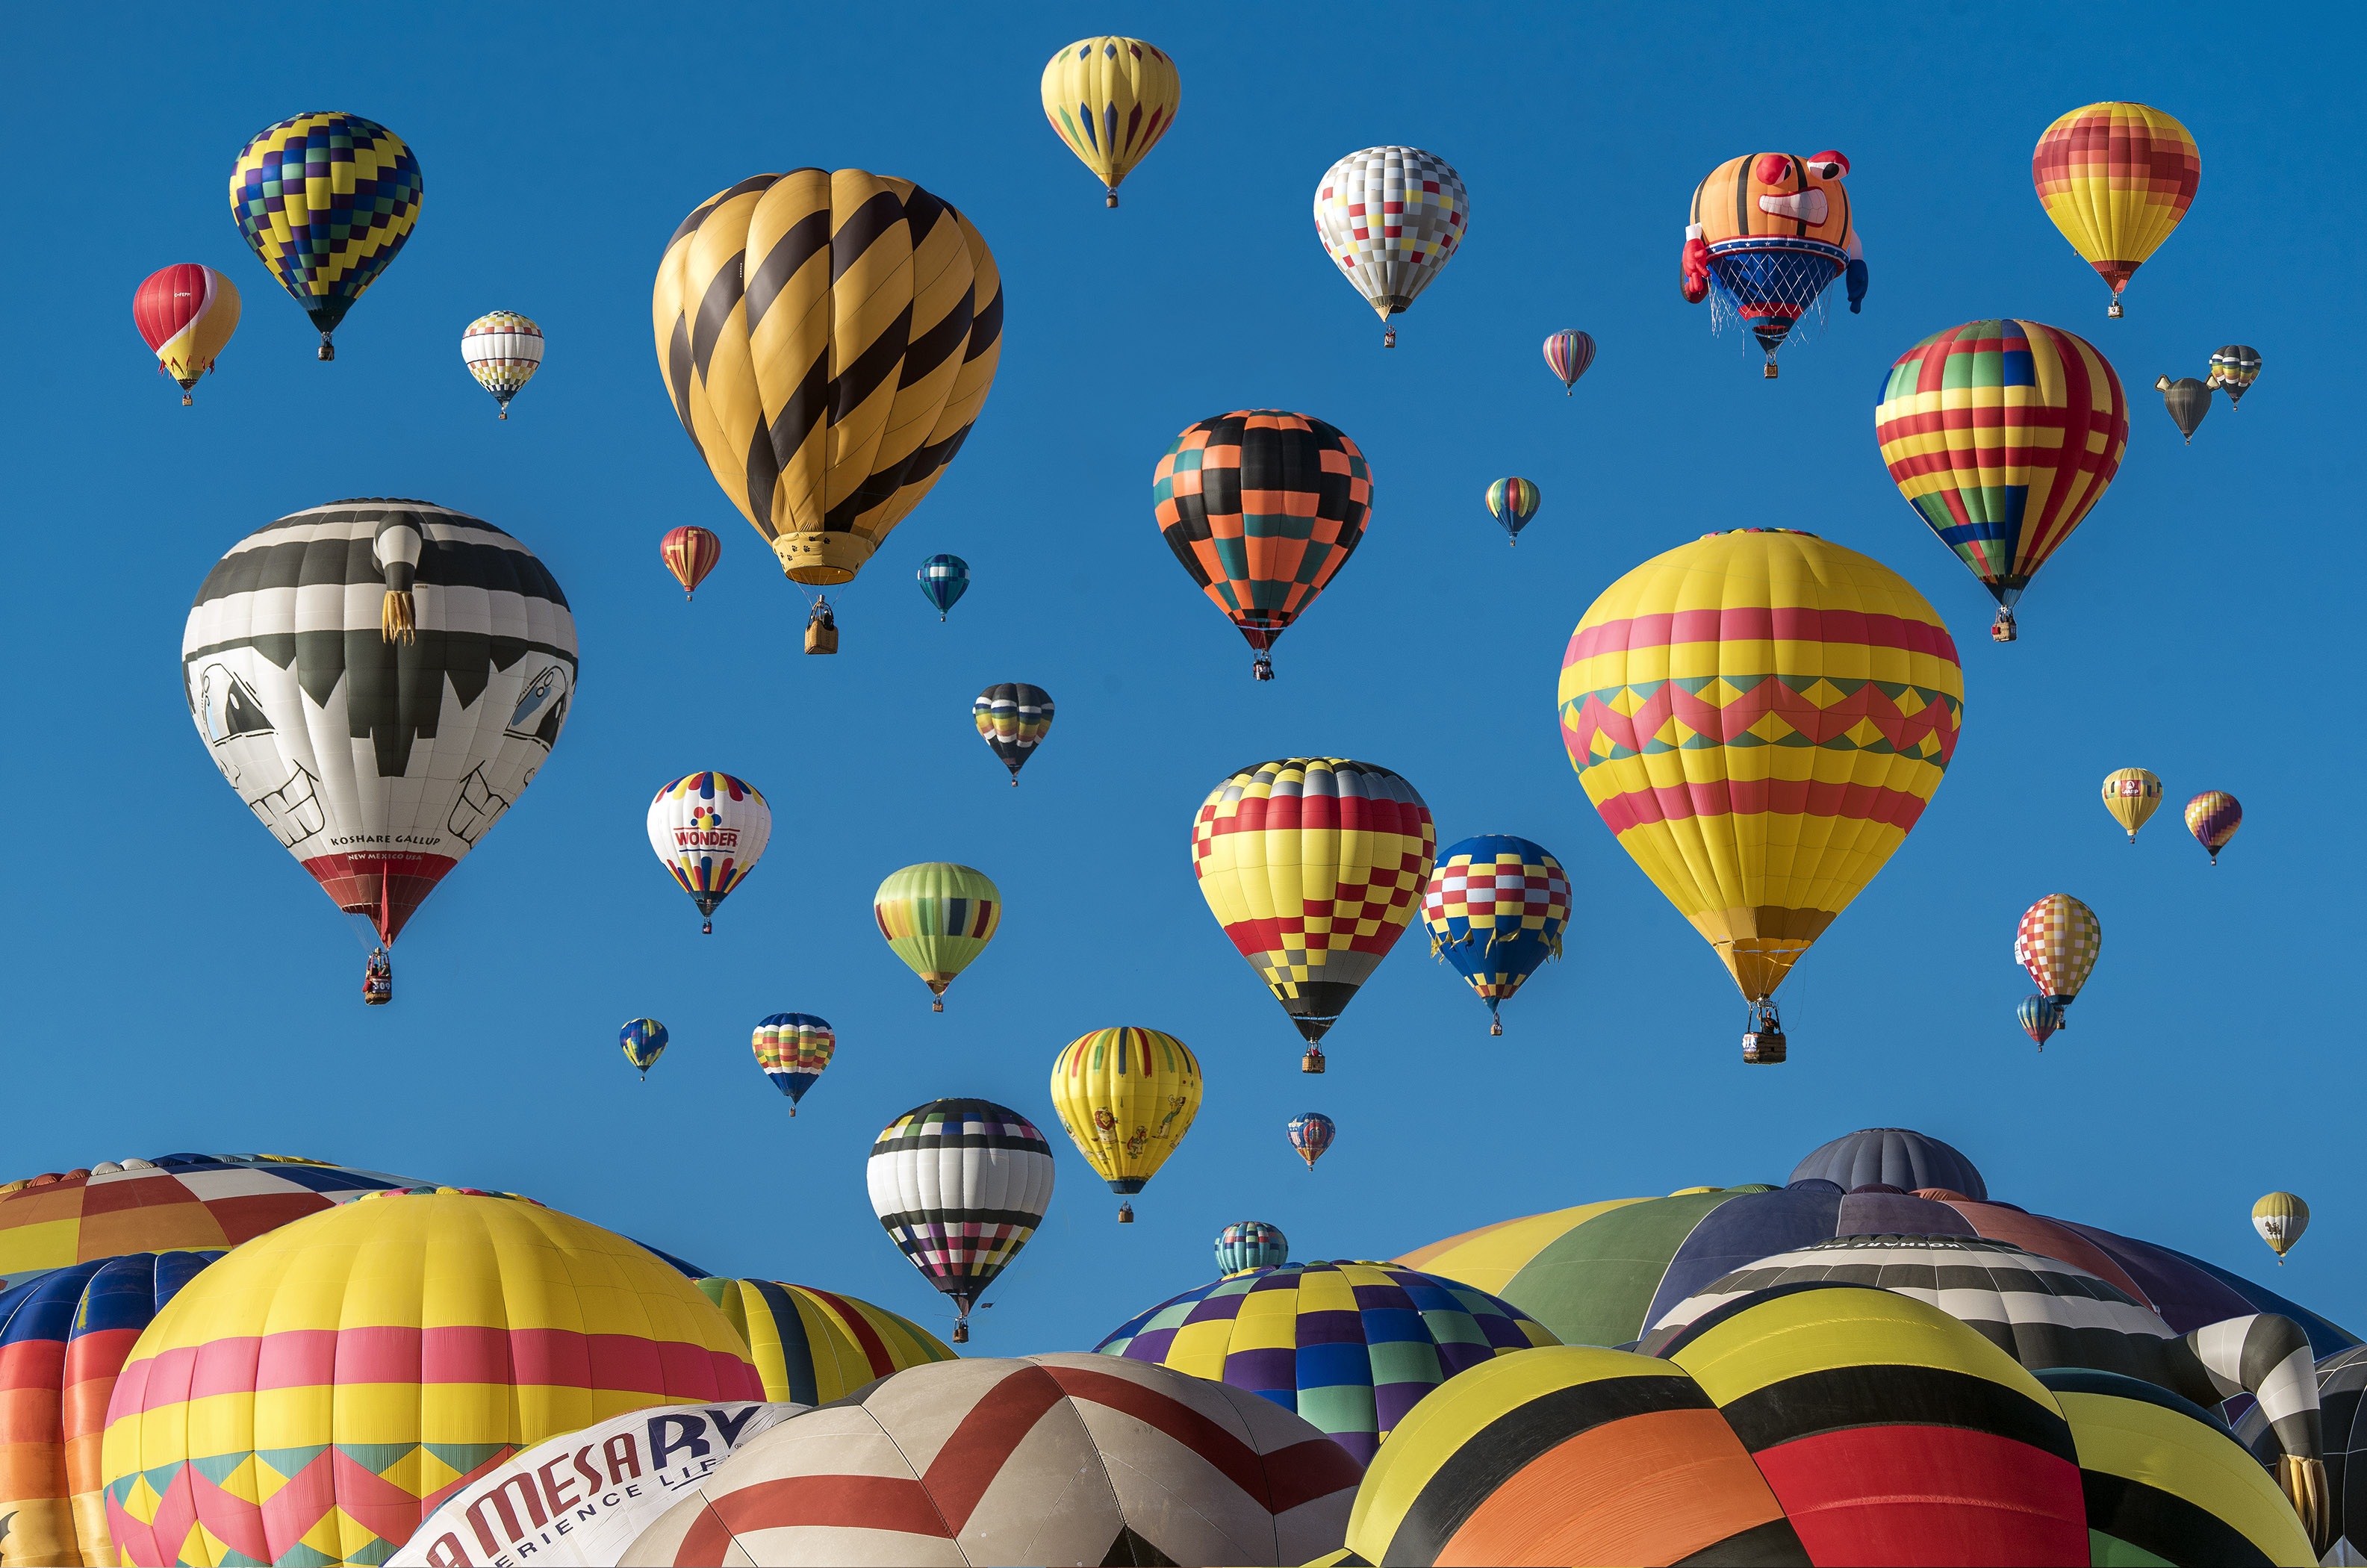
balloon, hot air balloon, adventure, flying, fly, aircraft, vehicle, colourful, flight, colorful, toy, festival, illustration, balloons, hot air ballooning, atmosphere of earth